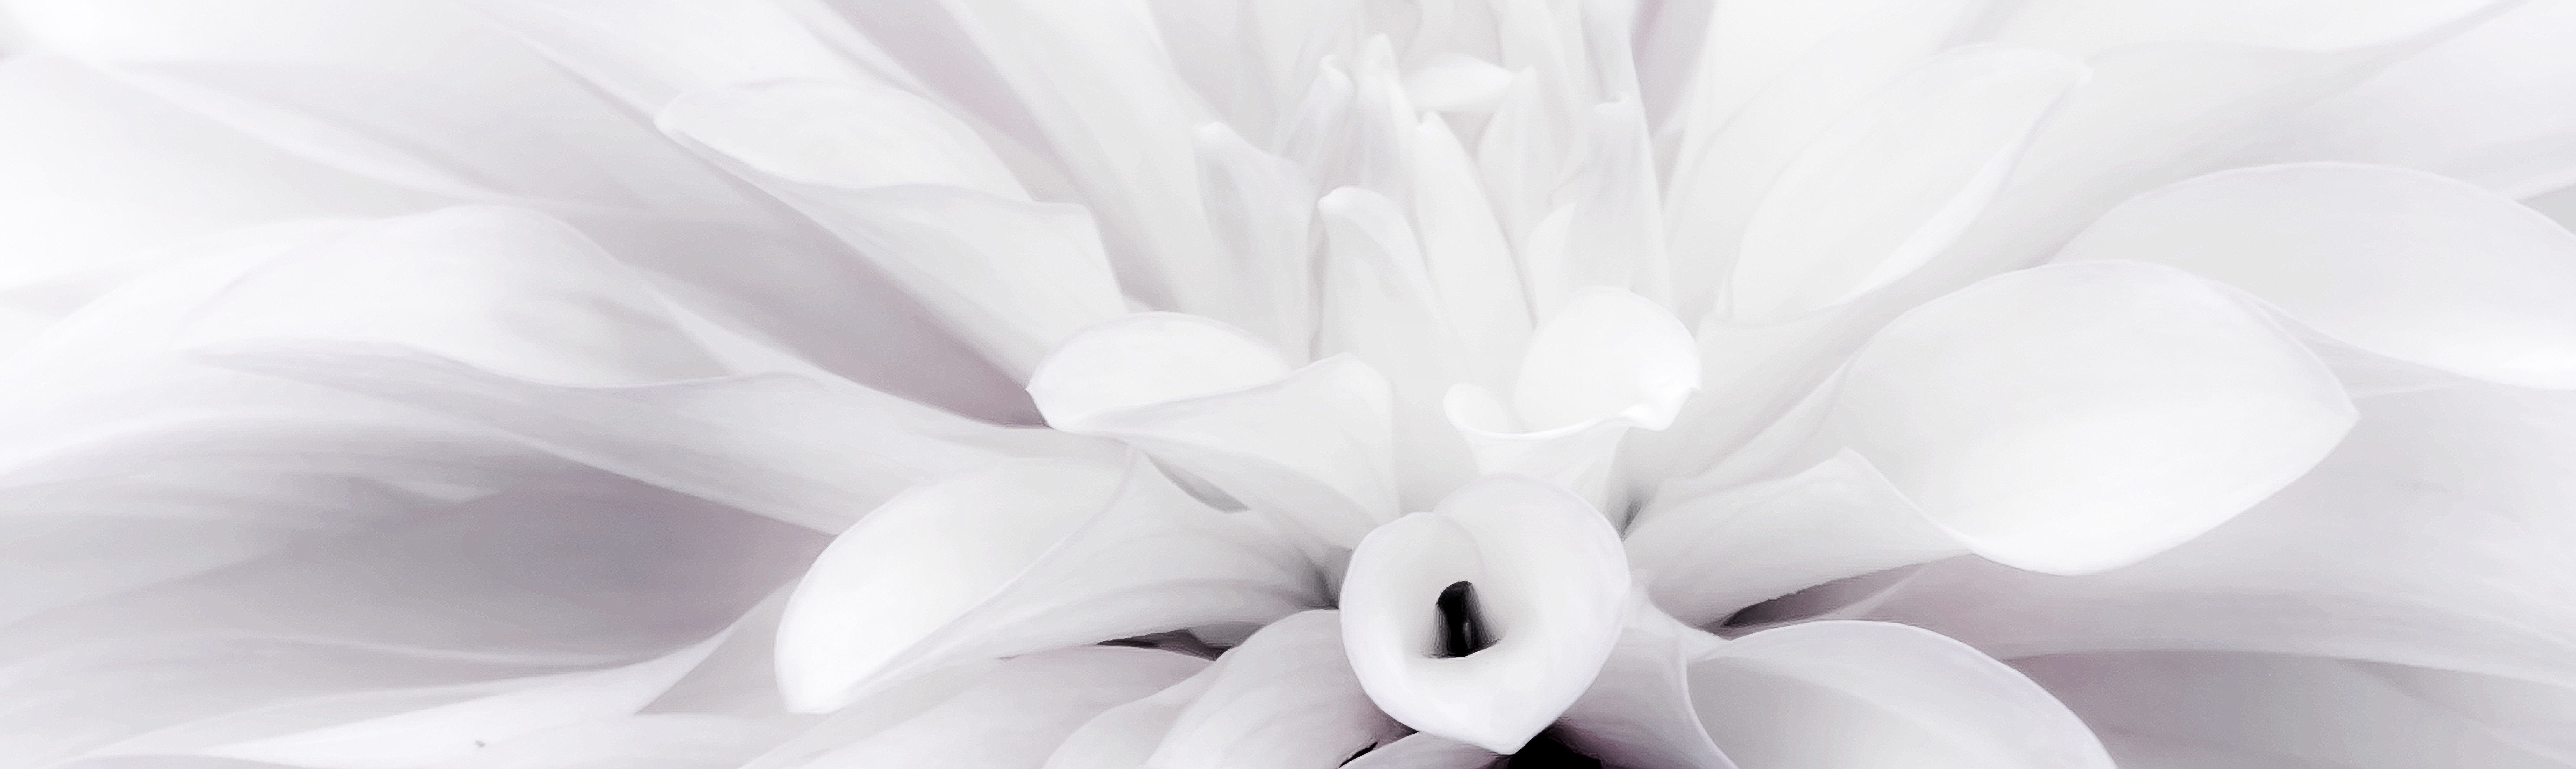
blossom, black and white, plant, white, flower, petal, bloom, garden, pink, close, lighting, close up, dahlia, flower garden, late summer, dahlia garden, peony, macro photography, jasmine, flowering plant, dahlia flower, flower bouquet, monochrome photography, land plant